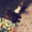
Label: beaver